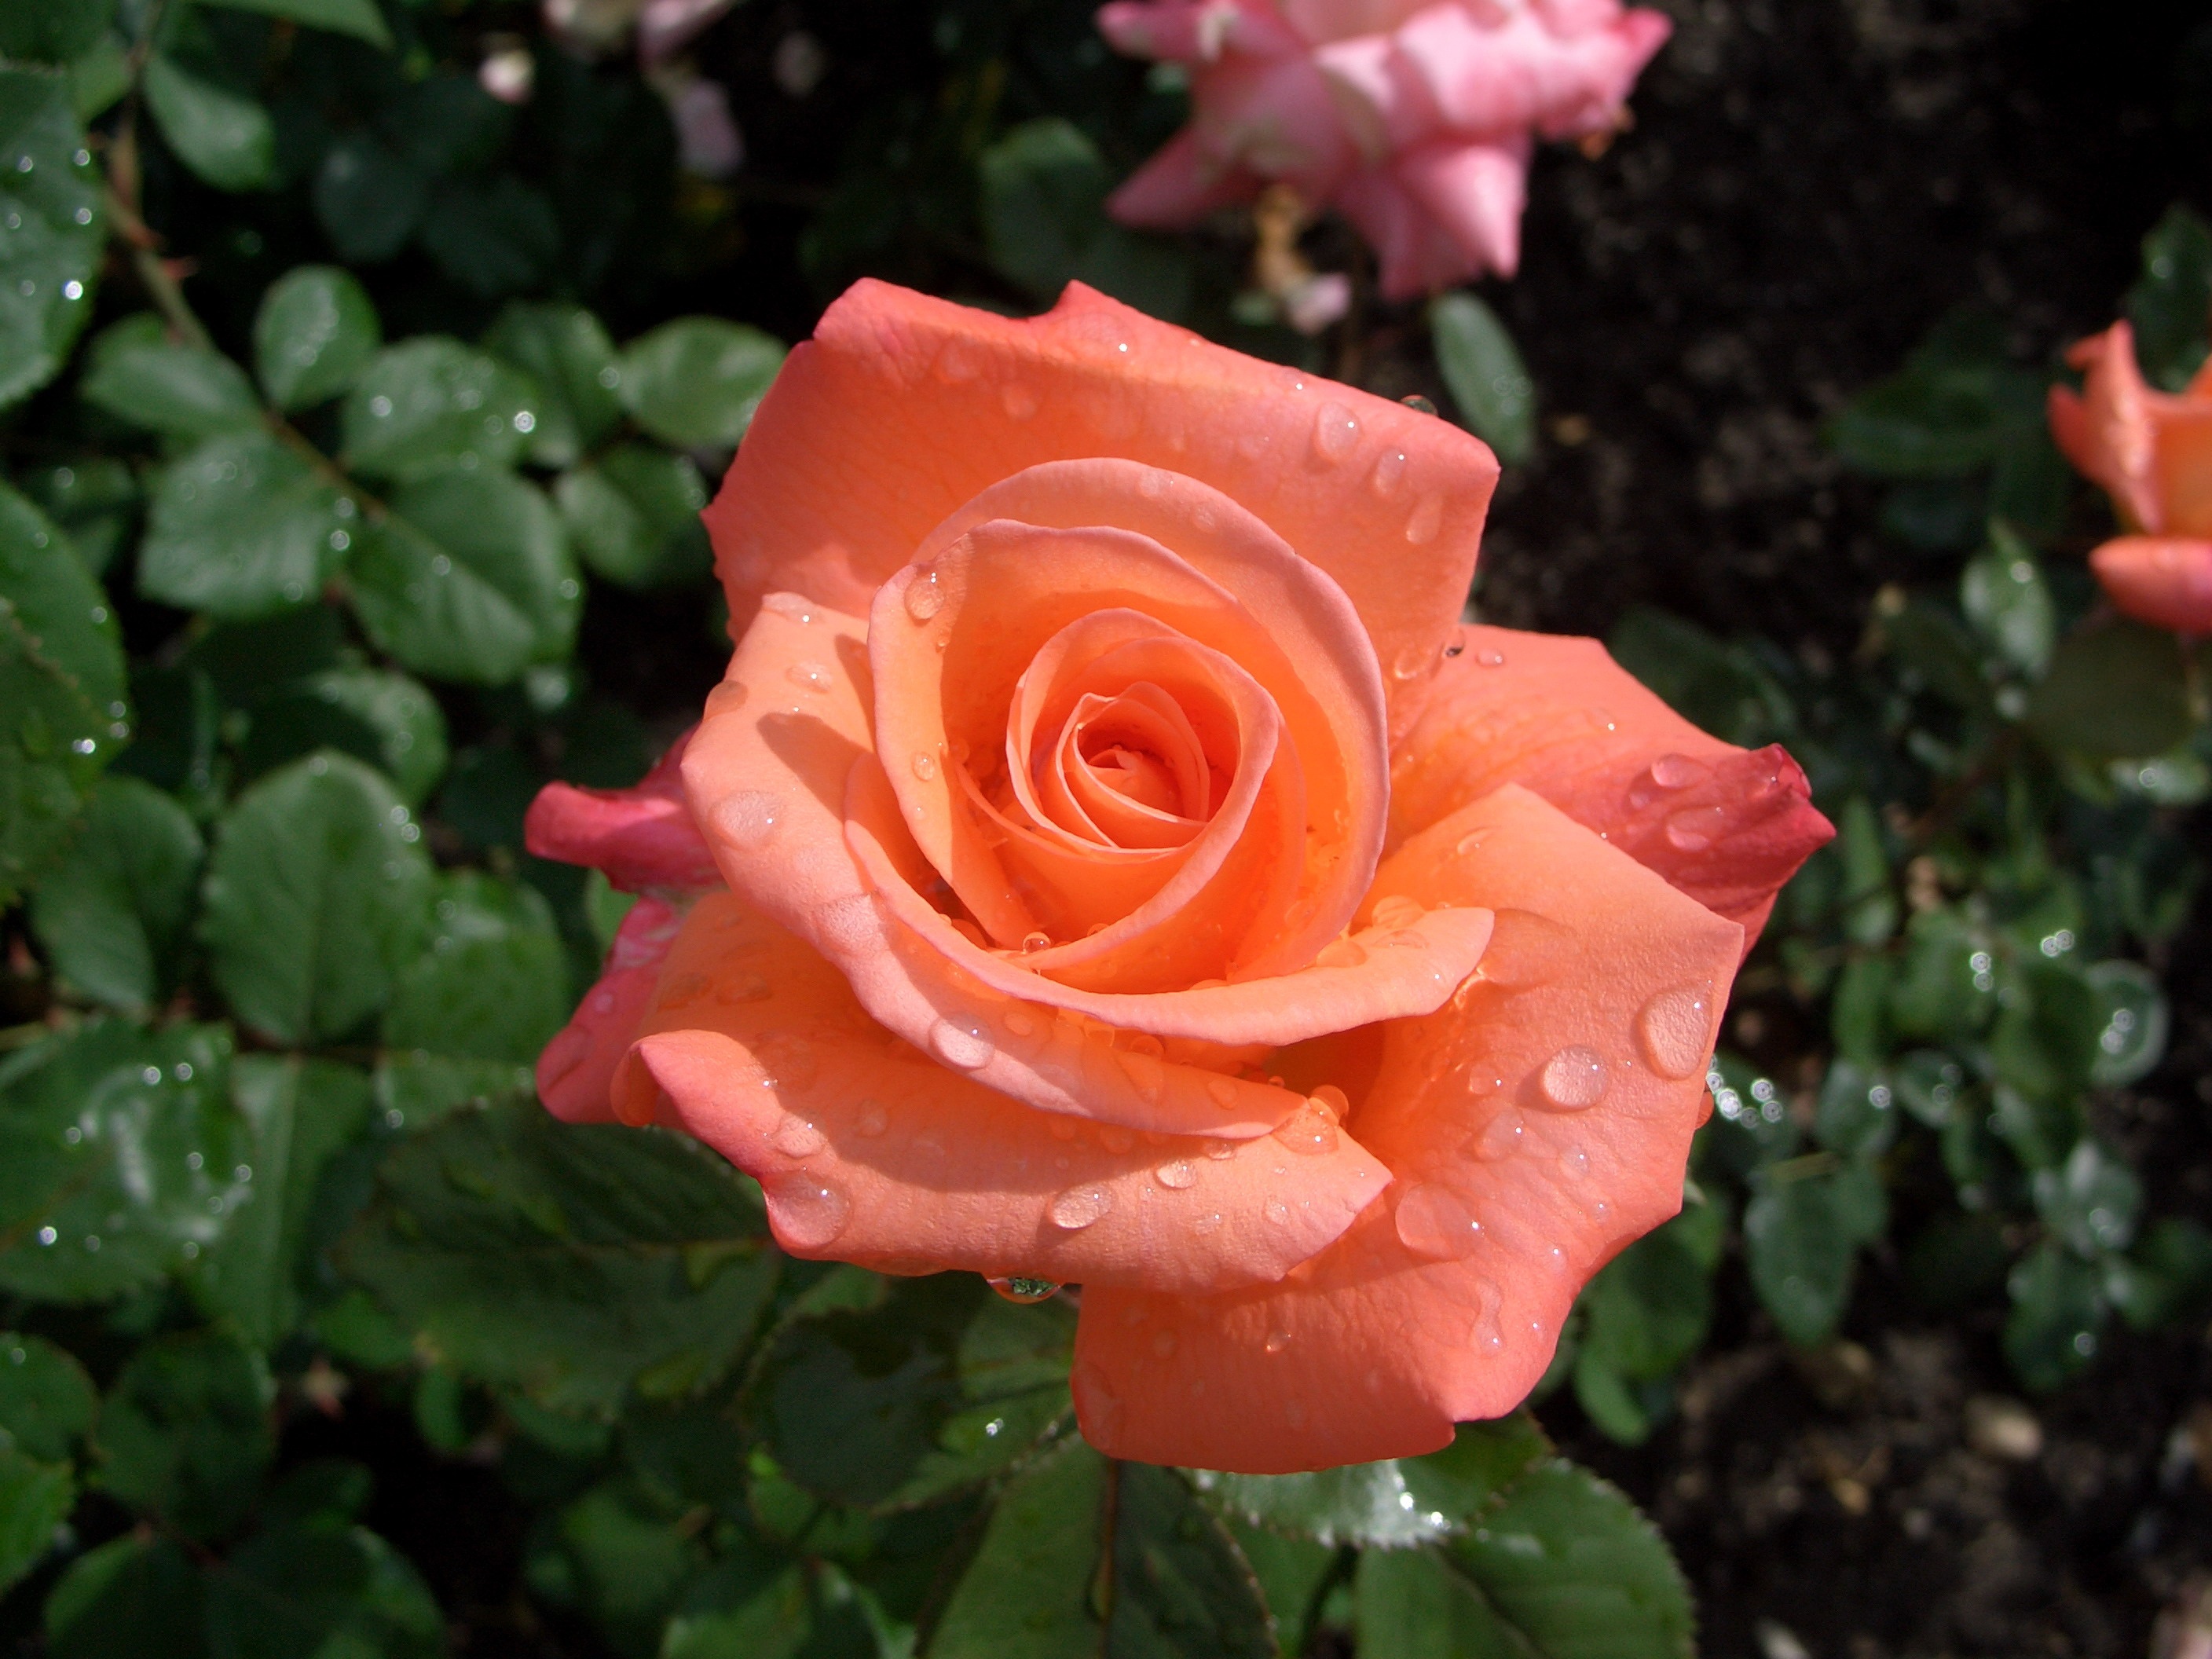
water, plant, flower, petal, rose, flora, drip, floribunda, rose bloom, macro photography, flowering plant, garden roses, rose family, annual plant, land plant, rosa centifolia, rose order